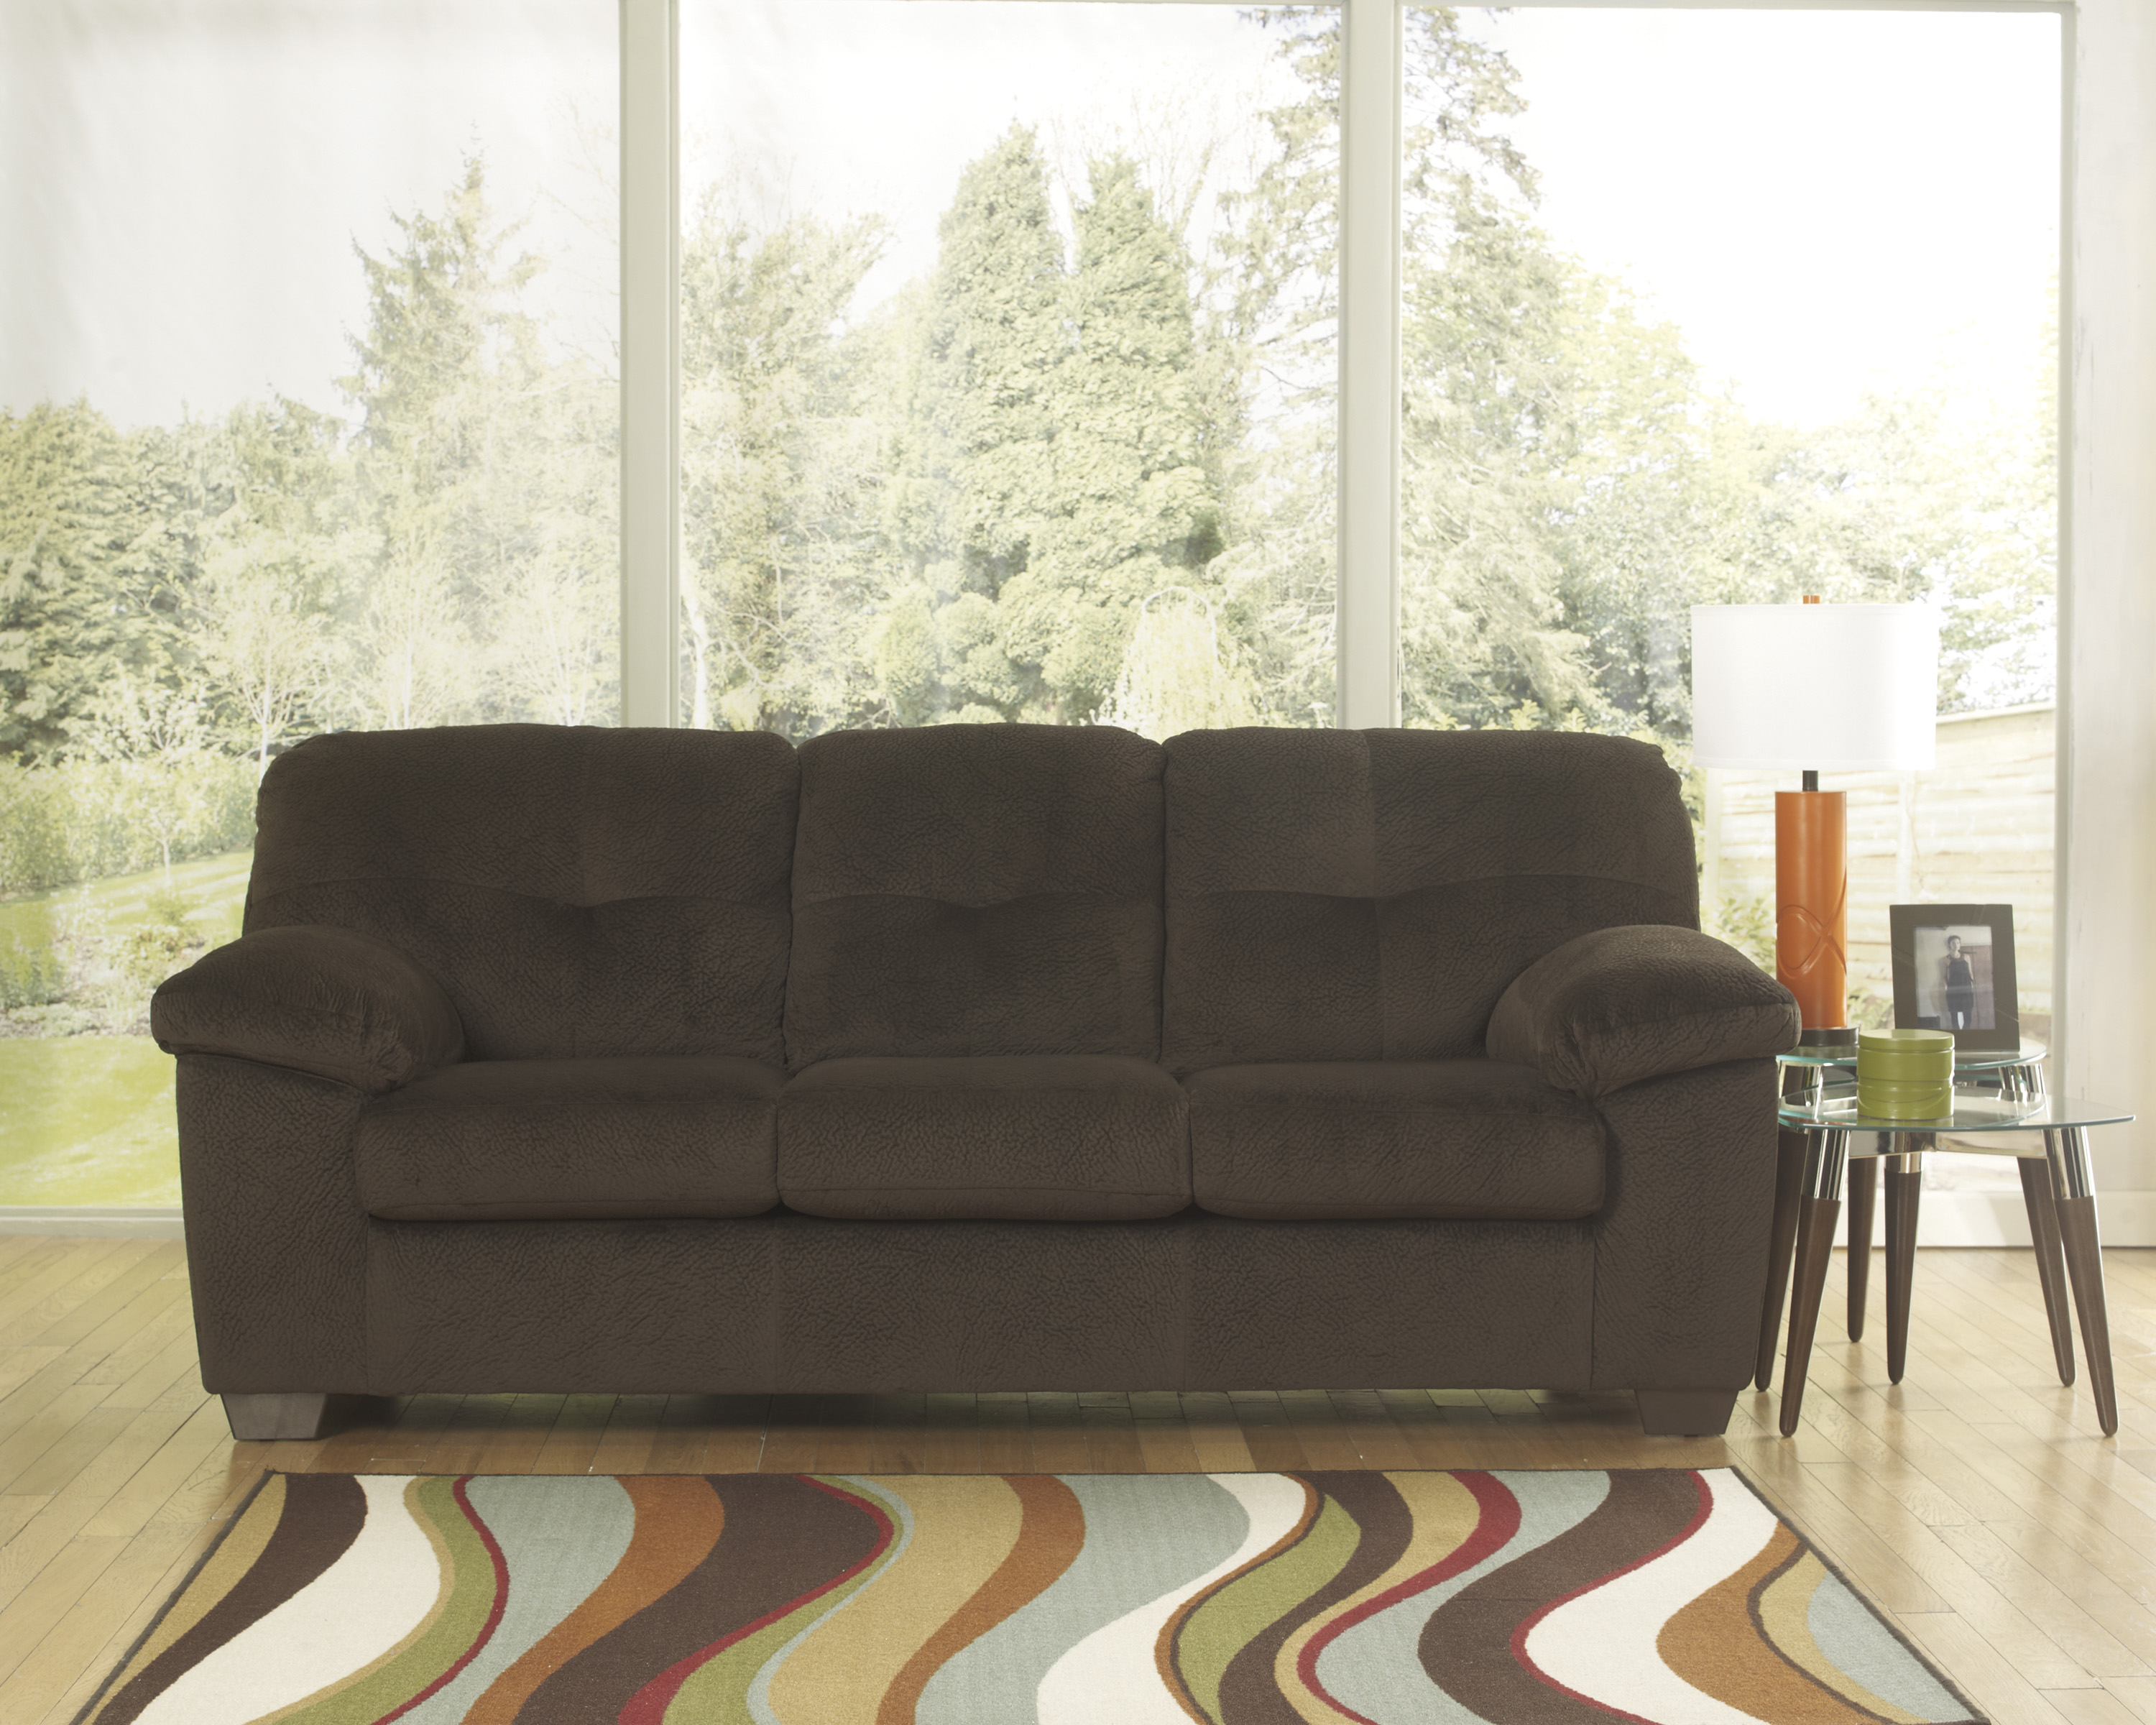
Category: sofa